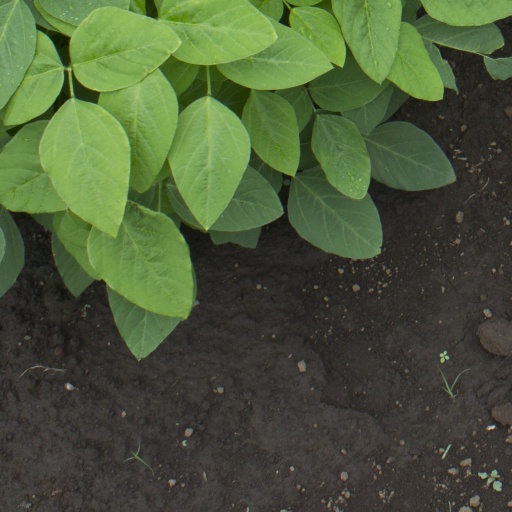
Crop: soybean